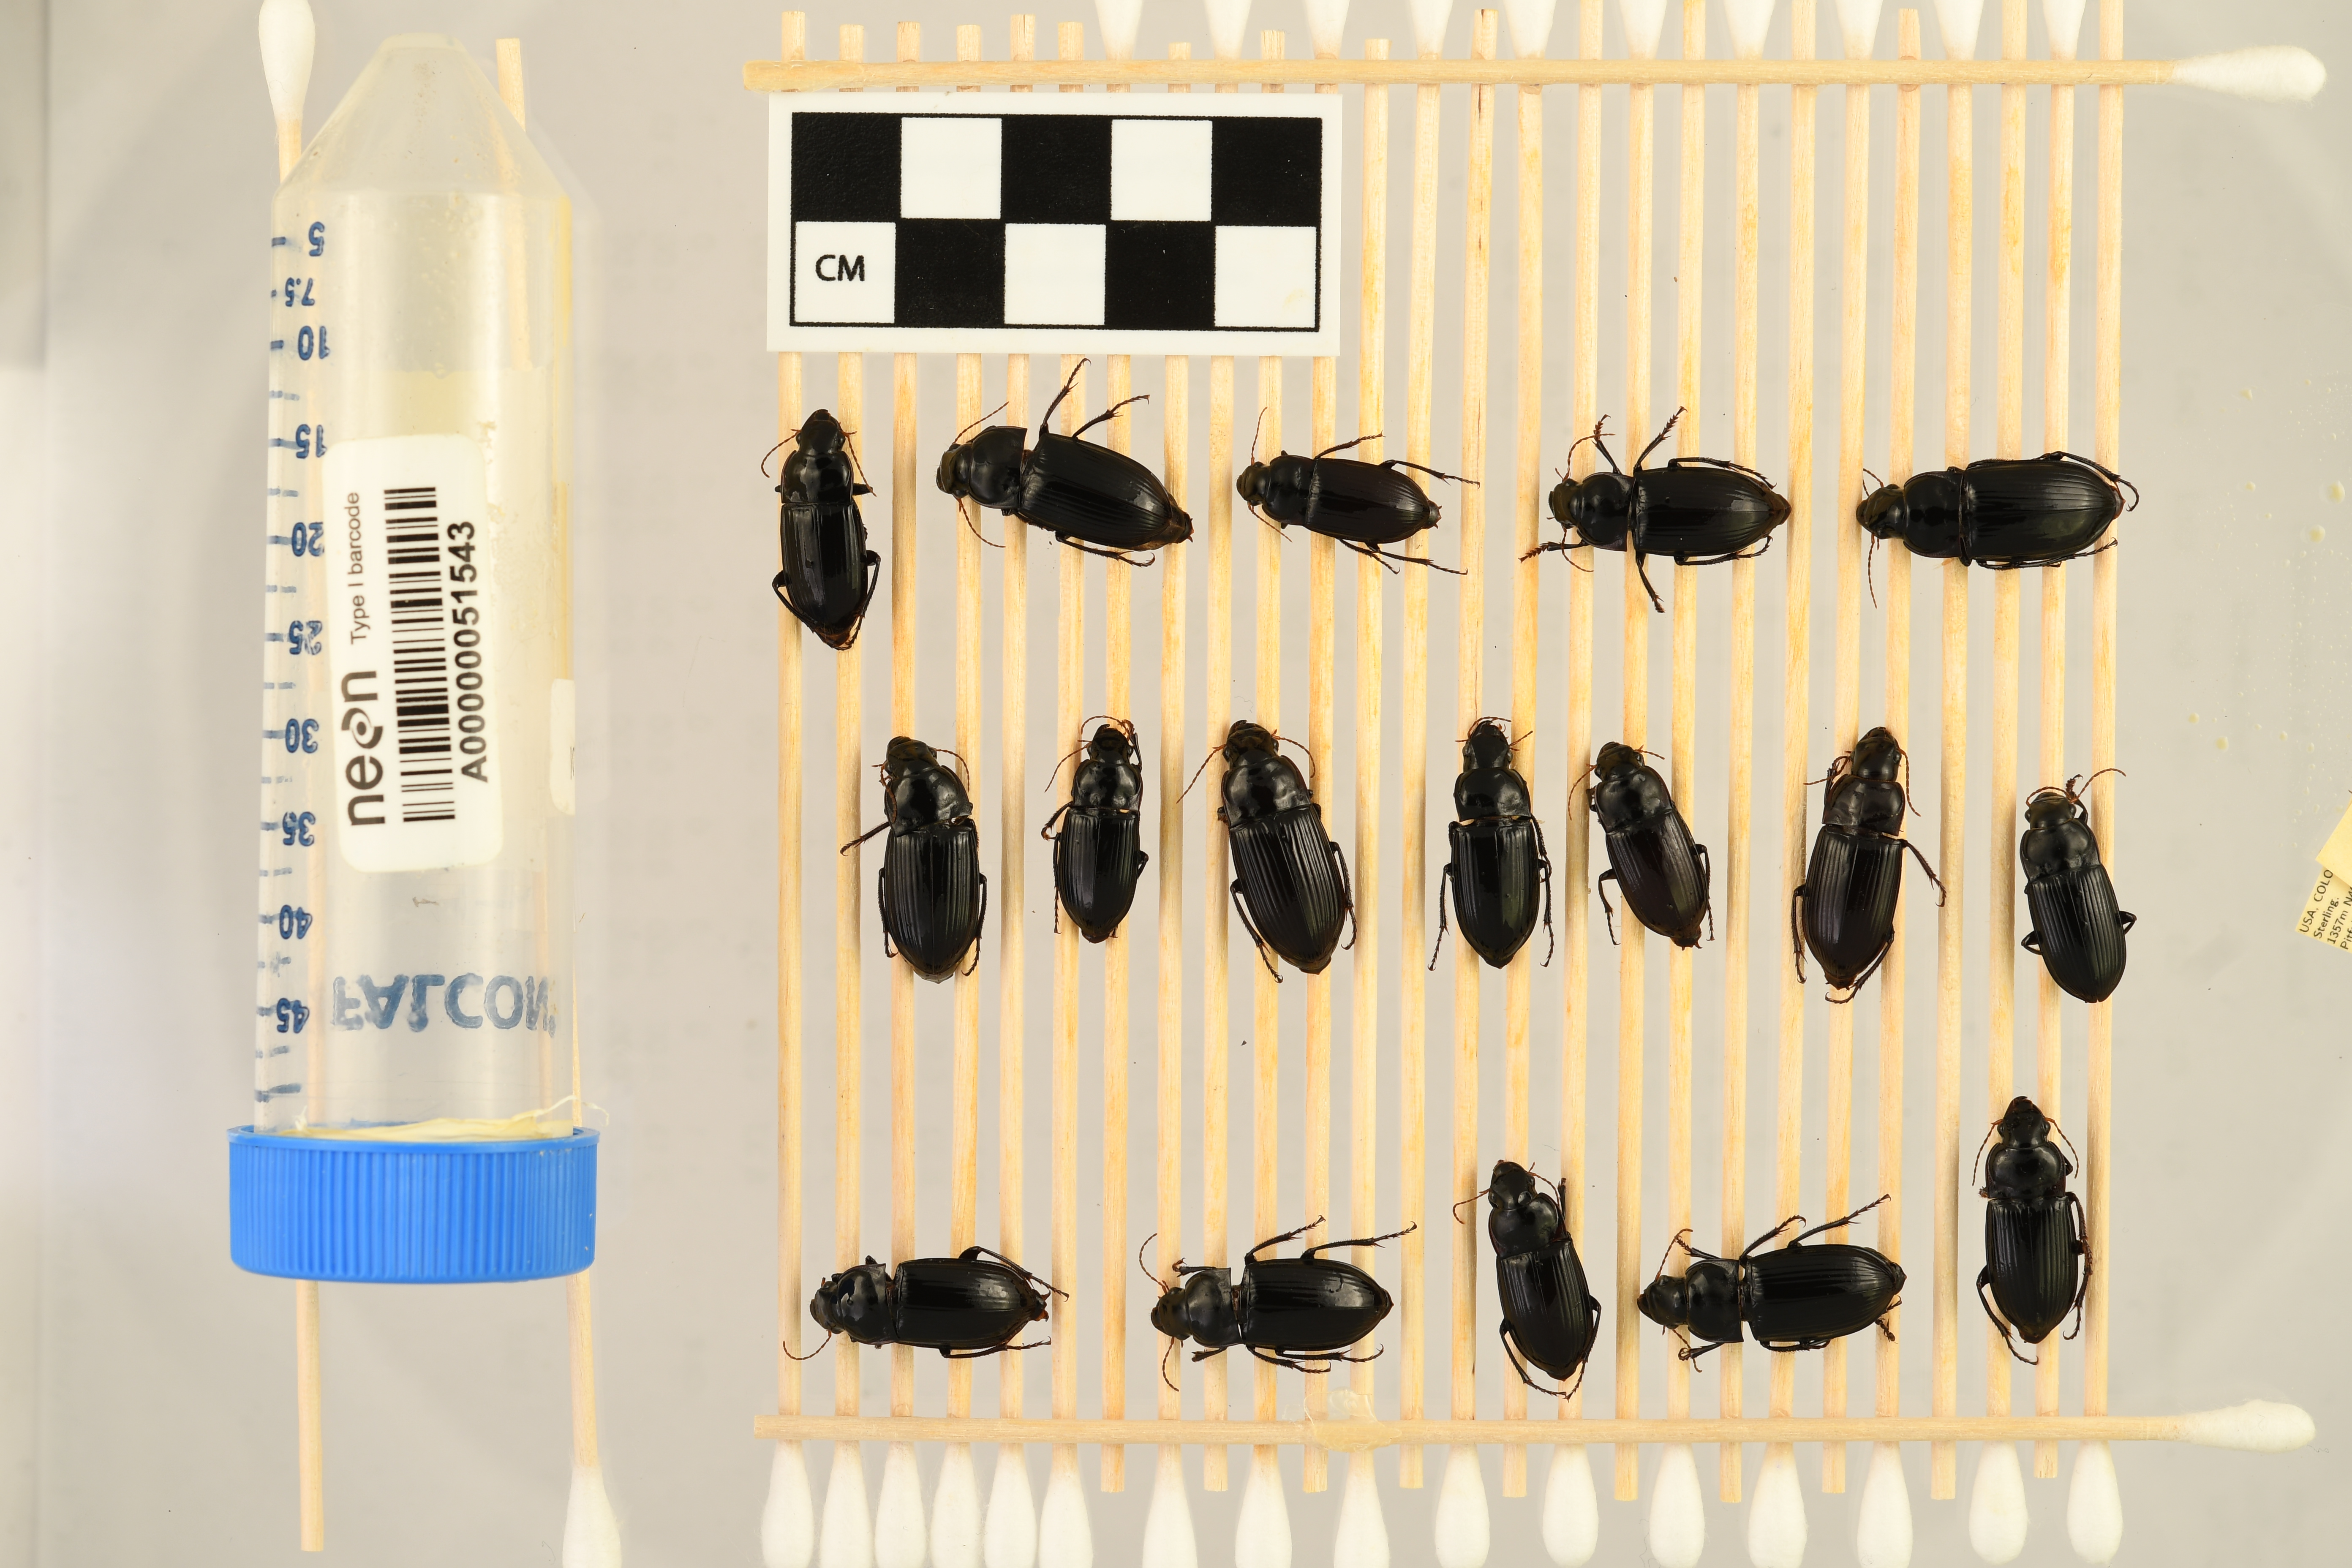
Harpalus caliginosus — North Sterling NEON, plot STER_033. Beetle 1, ElytraLength: 1.299 cm (lying flat: Yes)

Harpalus caliginosus — North Sterling NEON, plot STER_033. Beetle 1, ElytraWidth: 0.7333 cm (lying flat: Yes)

Harpalus caliginosus — North Sterling NEON, plot STER_033. Beetle 2, ElytraLength: 1.456 cm (lying flat: Yes)

Harpalus caliginosus — North Sterling NEON, plot STER_033. Beetle 2, ElytraWidth: 0.8424 cm (lying flat: Yes)

Harpalus caliginosus — North Sterling NEON, plot STER_033. Beetle 3, ElytraLength: 1.193 cm (lying flat: Yes)

Harpalus caliginosus — North Sterling NEON, plot STER_033. Beetle 3, ElytraWidth: 0.7093 cm (lying flat: Yes)

Harpalus caliginosus — North Sterling NEON, plot STER_033. Beetle 4, ElytraLength: 1.349 cm (lying flat: Yes)

Harpalus caliginosus — North Sterling NEON, plot STER_033. Beetle 4, ElytraWidth: 0.7907 cm (lying flat: Yes)

Harpalus caliginosus — North Sterling NEON, plot STER_033. Beetle 5, ElytraLength: 1.466 cm (lying flat: Yes)

Harpalus caliginosus — North Sterling NEON, plot STER_033. Beetle 5, ElytraWidth: 0.9188 cm (lying flat: Yes)

Harpalus caliginosus — North Sterling NEON, plot STER_033. Beetle 6, ElytraLength: 1.419 cm (lying flat: Yes)

Harpalus caliginosus — North Sterling NEON, plot STER_033. Beetle 6, ElytraWidth: 0.8605 cm (lying flat: Yes)

Harpalus caliginosus — North Sterling NEON, plot STER_033. Beetle 7, ElytraLength: 1.164 cm (lying flat: Yes)

Harpalus caliginosus — North Sterling NEON, plot STER_033. Beetle 7, ElytraWidth: 0.7348 cm (lying flat: Yes)

Harpalus caliginosus — North Sterling NEON, plot STER_033. Beetle 8, ElytraLength: 1.508 cm (lying flat: Yes)

Harpalus caliginosus — North Sterling NEON, plot STER_033. Beetle 8, ElytraWidth: 0.8754 cm (lying flat: Yes)

Harpalus caliginosus — North Sterling NEON, plot STER_033. Beetle 9, ElytraLength: 1.315 cm (lying flat: Yes)

Harpalus caliginosus — North Sterling NEON, plot STER_033. Beetle 9, ElytraWidth: 0.7914 cm (lying flat: Yes)

Harpalus caliginosus — North Sterling NEON, plot STER_033. Beetle 10, ElytraLength: 1.25 cm (lying flat: Yes)

Harpalus caliginosus — North Sterling NEON, plot STER_033. Beetle 10, ElytraWidth: 0.7881 cm (lying flat: Yes)

Harpalus caliginosus — North Sterling NEON, plot STER_033. Beetle 11, ElytraLength: 1.394 cm (lying flat: Yes)

Harpalus caliginosus — North Sterling NEON, plot STER_033. Beetle 11, ElytraWidth: 0.8324 cm (lying flat: Yes)

Harpalus caliginosus — North Sterling NEON, plot STER_033. Beetle 12, ElytraLength: 1.328 cm (lying flat: Yes)

Harpalus caliginosus — North Sterling NEON, plot STER_033. Beetle 12, ElytraWidth: 0.7954 cm (lying flat: Yes)

Harpalus caliginosus — North Sterling NEON, plot STER_033. Beetle 13, ElytraLength: 1.372 cm (lying flat: Yes)

Harpalus caliginosus — North Sterling NEON, plot STER_033. Beetle 13, ElytraWidth: 0.8146 cm (lying flat: Yes)

Harpalus caliginosus — North Sterling NEON, plot STER_033. Beetle 14, ElytraLength: 1.372 cm (lying flat: Yes)

Harpalus caliginosus — North Sterling NEON, plot STER_033. Beetle 14, ElytraWidth: 0.8259 cm (lying flat: Yes)

Harpalus caliginosus — North Sterling NEON, plot STER_033. Beetle 15, ElytraLength: 1.272 cm (lying flat: Yes)

Harpalus caliginosus — North Sterling NEON, plot STER_033. Beetle 15, ElytraWidth: 0.7842 cm (lying flat: Yes)

Harpalus caliginosus — North Sterling NEON, plot STER_033. Beetle 16, ElytraLength: 1.418 cm (lying flat: Yes)

Harpalus caliginosus — North Sterling NEON, plot STER_033. Beetle 16, ElytraWidth: 0.8268 cm (lying flat: Yes)

Harpalus caliginosus — North Sterling NEON, plot STER_033. Beetle 17, ElytraLength: 1.315 cm (lying flat: Yes)

Harpalus caliginosus — North Sterling NEON, plot STER_033. Beetle 17, ElytraWidth: 0.8263 cm (lying flat: Yes)